List of awards and nominations received by Jake Gyllenhaal

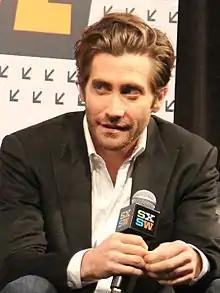
Gyllenhaal at SXSW in 2016

Jake Gyllenhaal is an American actor who has received various awards and nominations, including a British Academy Film Award for playing Jack Twist in Ang Lee's romance "Brokeback Mountain" (2005). He has received additional nominations for one Academy Award, three British Academy Film Awards, three Golden Globe Awards, a Primetime Emmy Award and three Tony Awards.